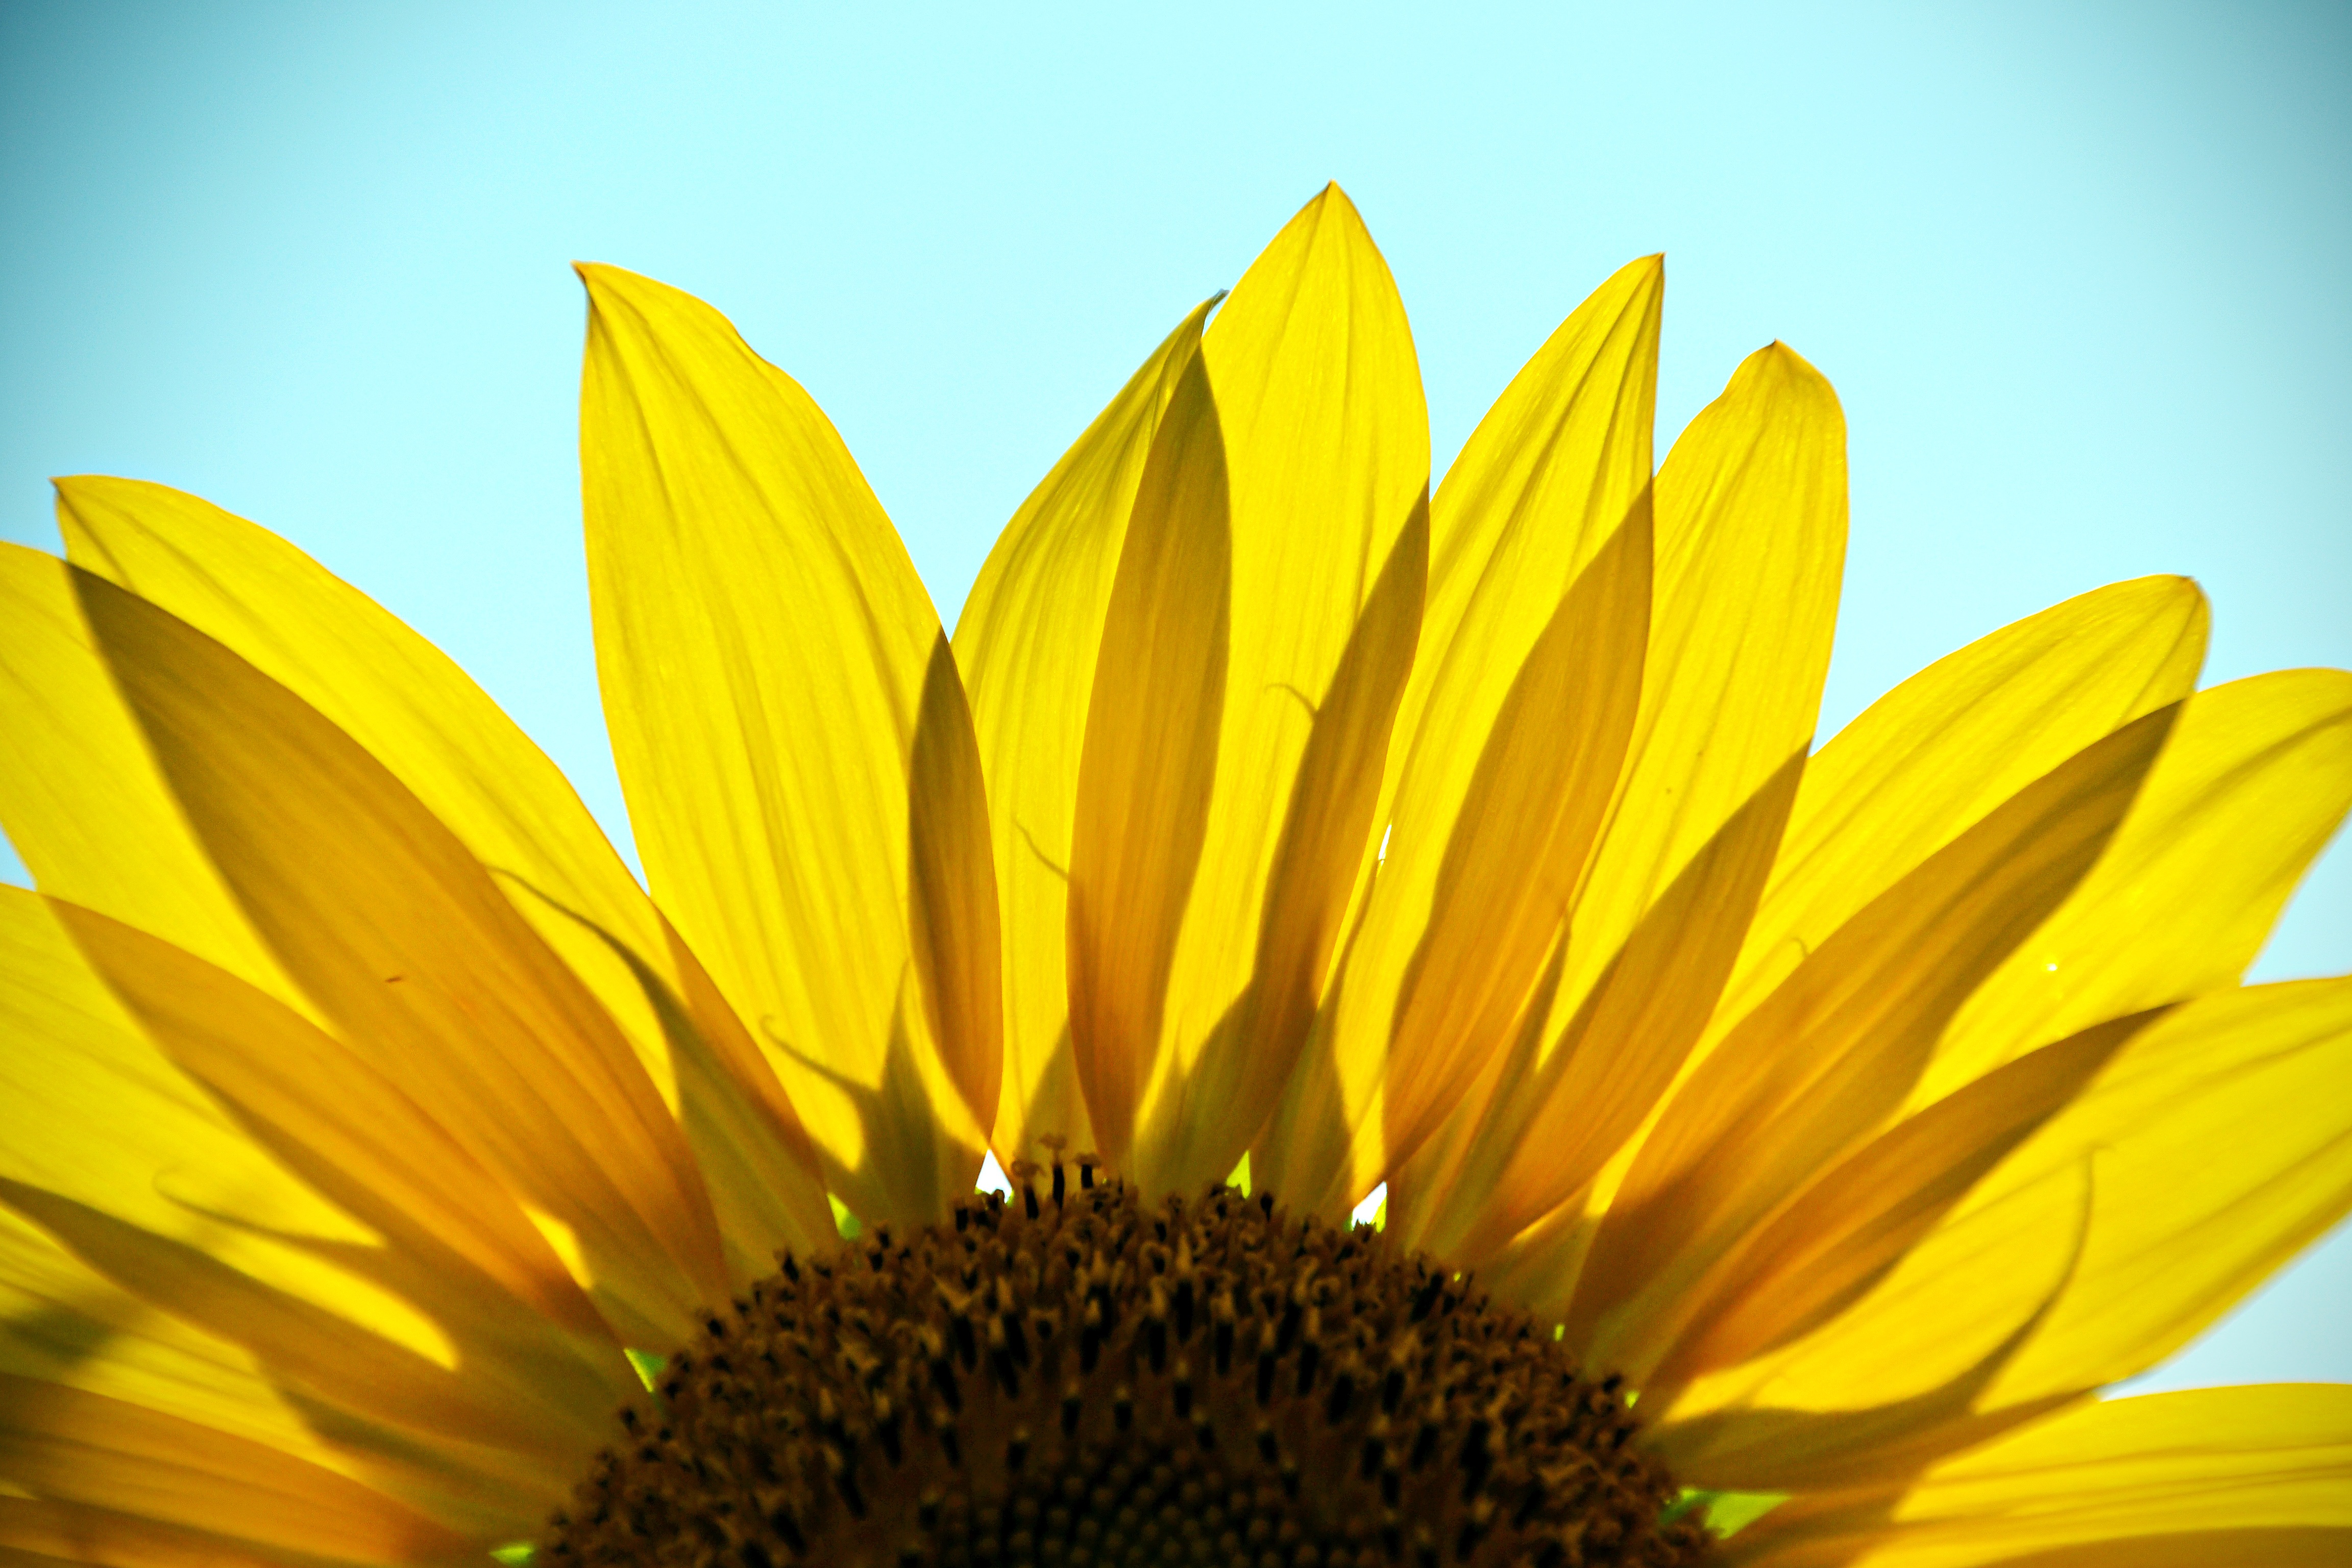
nature, light, plant, field, sunlight, leaf, flower, petal, summer, botany, yellow, flora, sunflower, flowers, close up, seeds, gold, petals, bright, flowering, ticket, macro photography, flowering plant, daisy family, flower of sunflower, economic plant, sunflower seed, plant stem, land plant